Sadhana Shivdasani

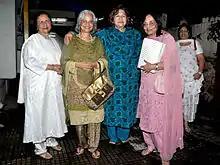
Sadhana (first from right) with Helen, Waheeda Rehman and Nanda in 2010

Sadhana is regarded as one of the remarkable actors of Hindi cinema. In 2011, "Rediff.com" listed her as the eighth-greatest actress of all-time. In 2022, she was placed in "Outlook India"s "75 Best Bollywood Actresses" list. One of the highest paid actress of the 1960s, Sadhana appeared in "Box Office India"s "Top Actresses" list five times from 1962 to 1966 and topped twice (1965-1966).